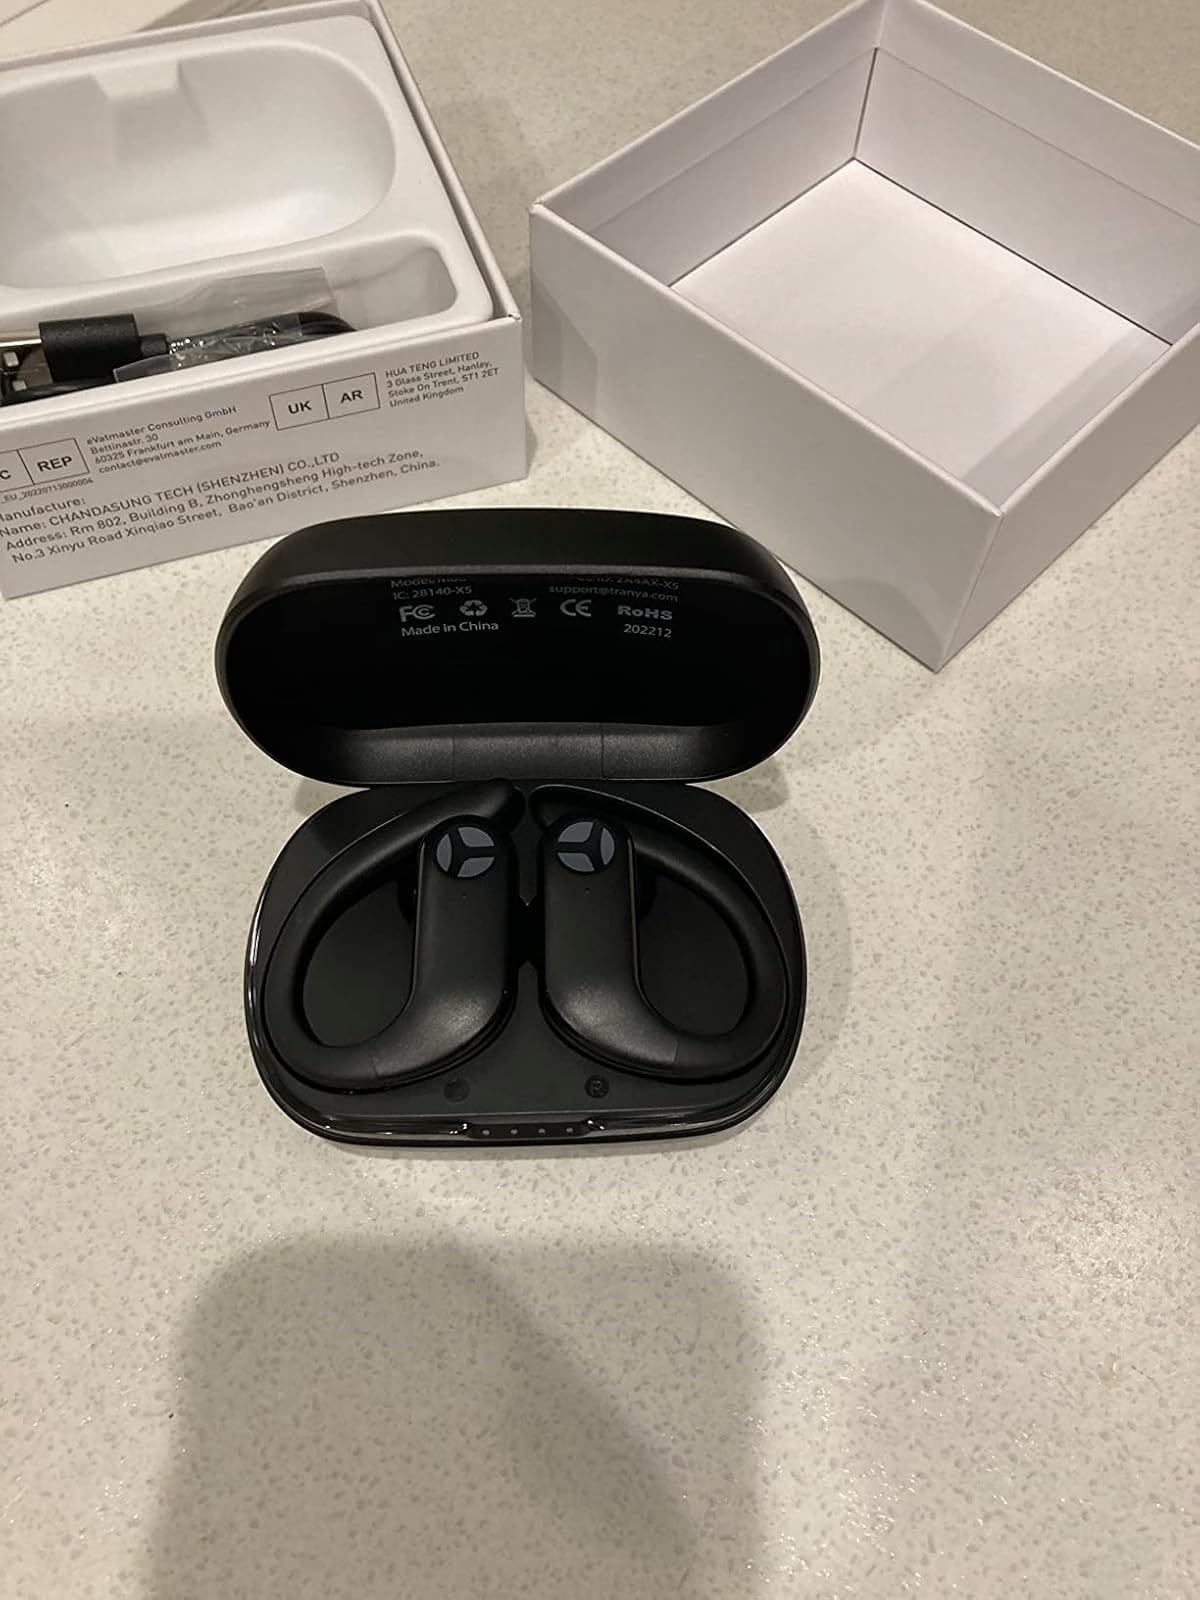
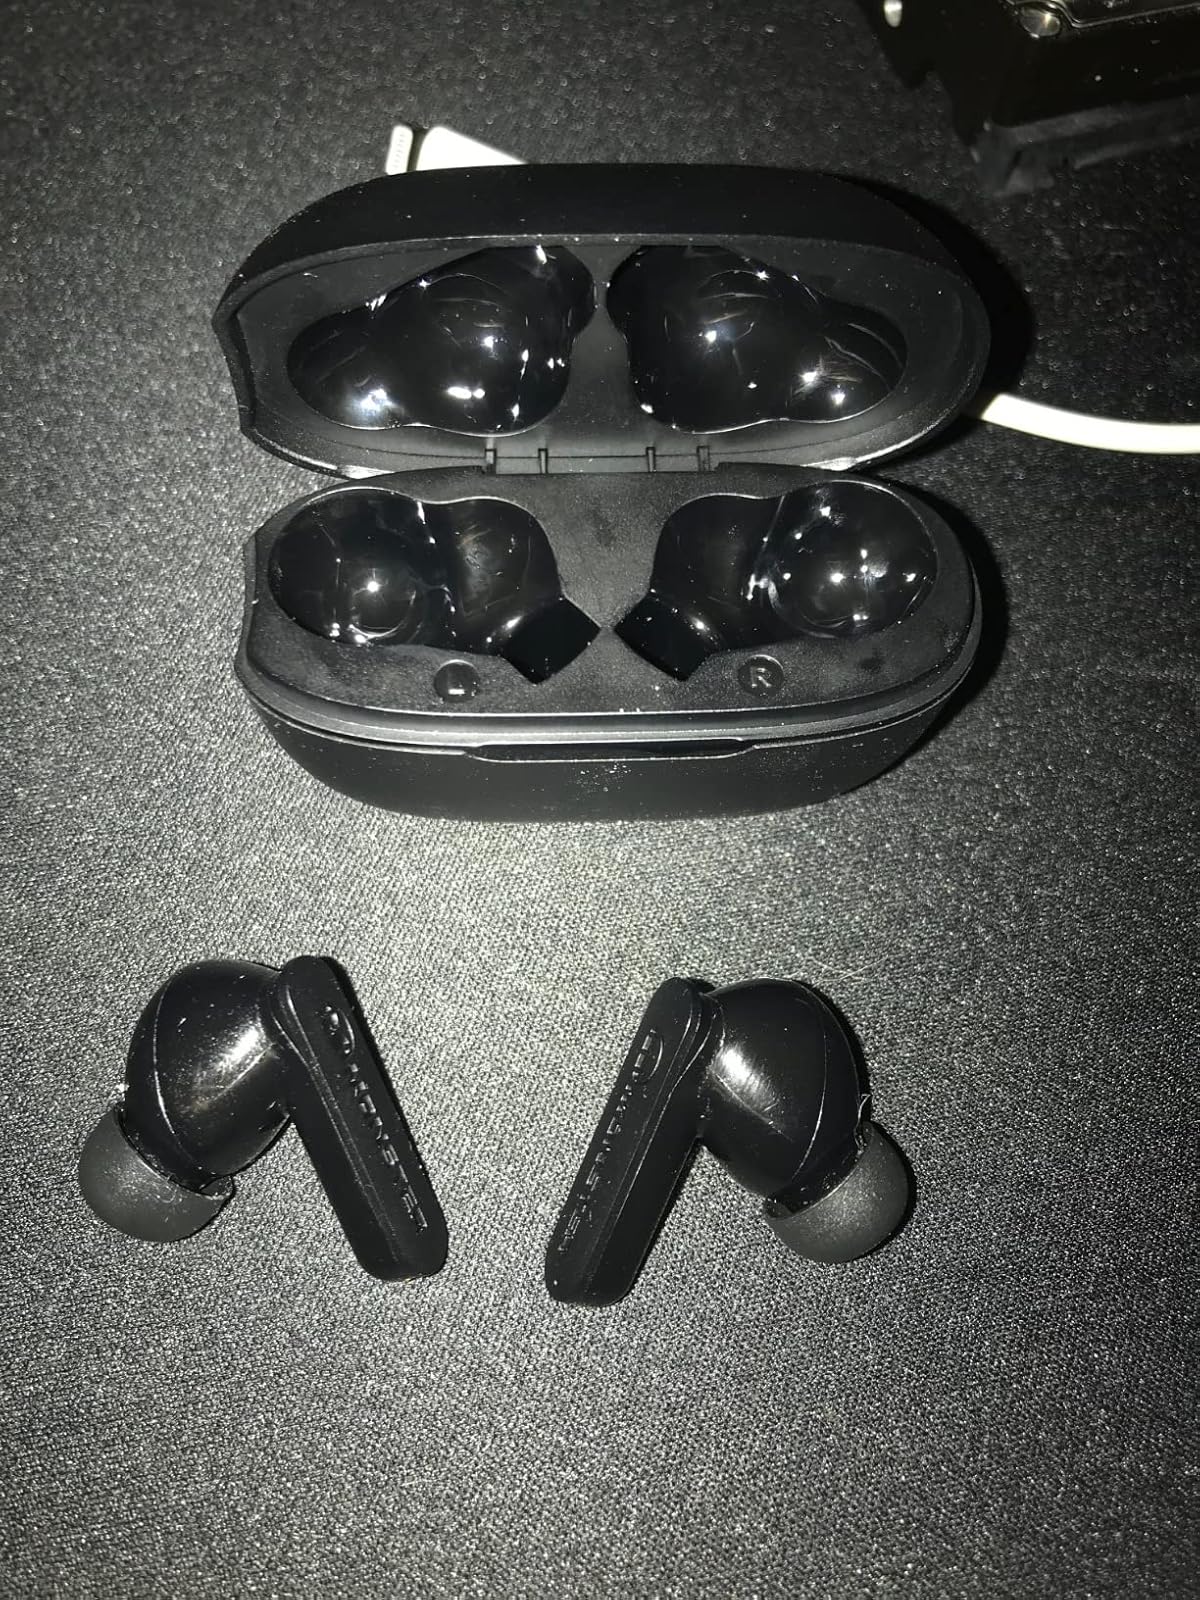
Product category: earbuds
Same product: no